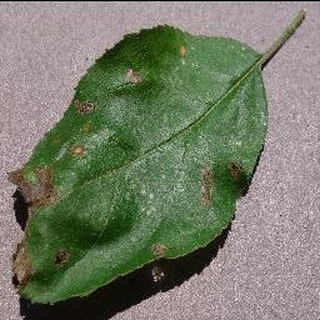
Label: apple_black_rot